Wawona Hotel

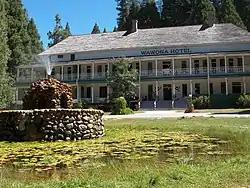
Wawona Hotel in 2005

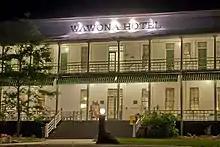
Nighttime view of the Wawona Hotel, 2009

The Wawona Hotel, located in southern Yosemite National Park, California, is a historic late Victorian mountain resort and one of the largest intact hotels of its kind within a national park. Originally established in the 1850s as Clark's Station, a pioneer stop, it soon evolved into a bustling stagecoach stop and later transformed into a grand New England–style resort, complete with manicured grounds and refined amenities. Its design catered to East Coast and European visitors, aligning with the era’s trend of exclusive grand hotels.